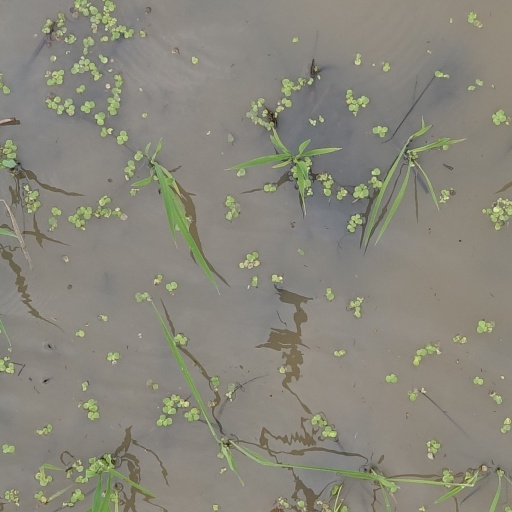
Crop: rice